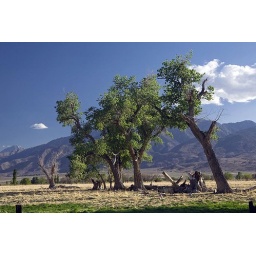
Line of trees in a pasture against Eastern Sierra peaks